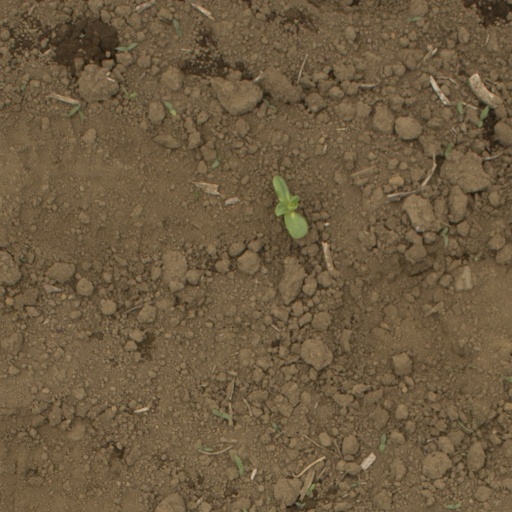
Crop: Jerusalem artichoke